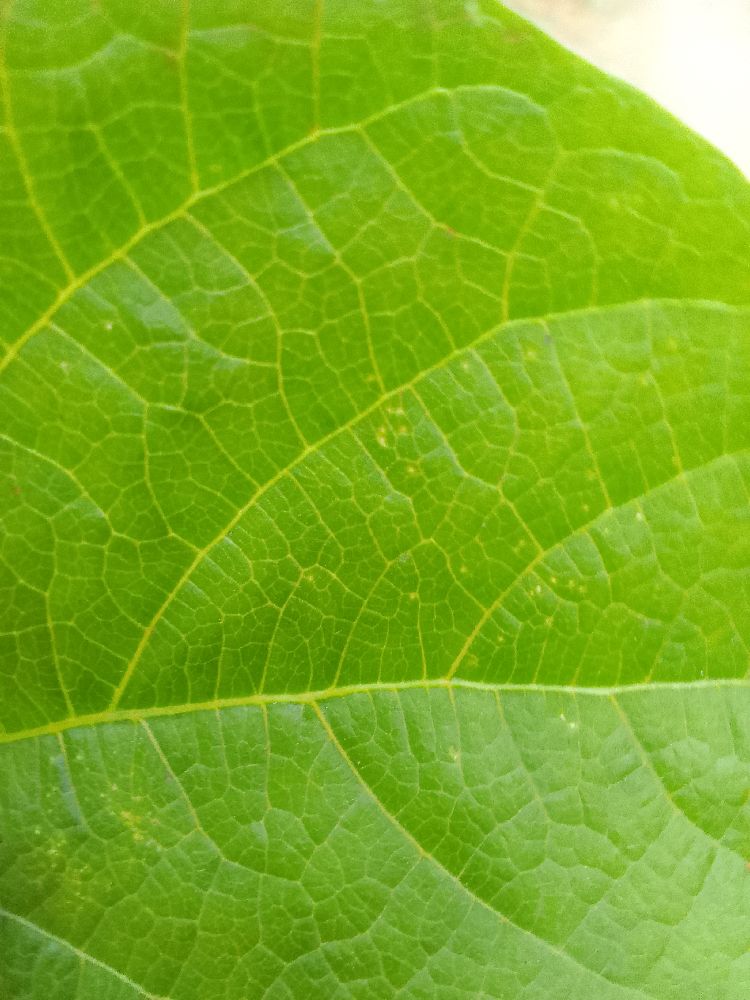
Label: healthy